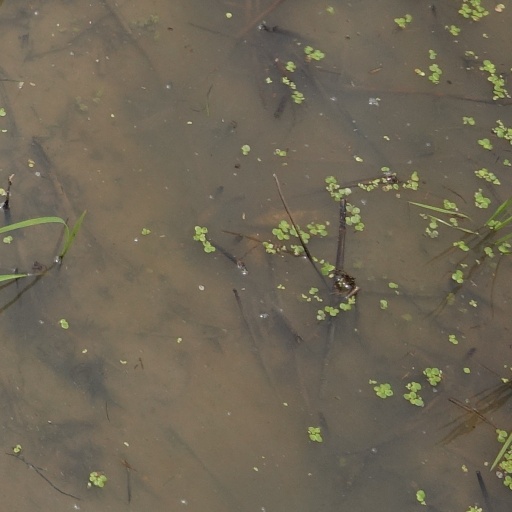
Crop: rice